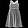
Label: Dress